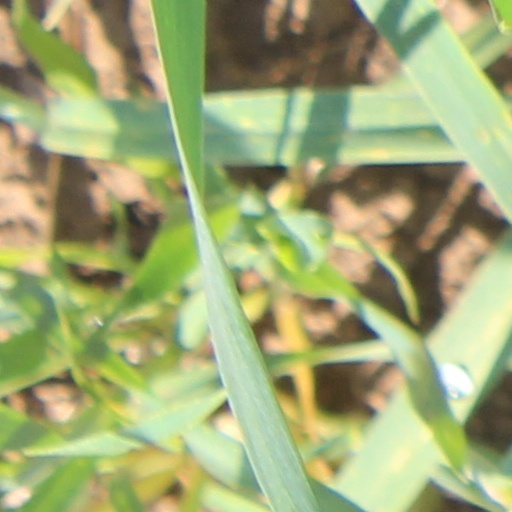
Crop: wheat